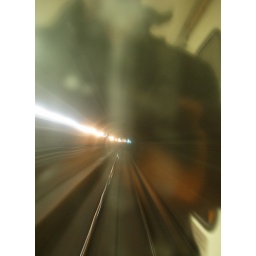
I was riding in the front car and took this as the train was moving.